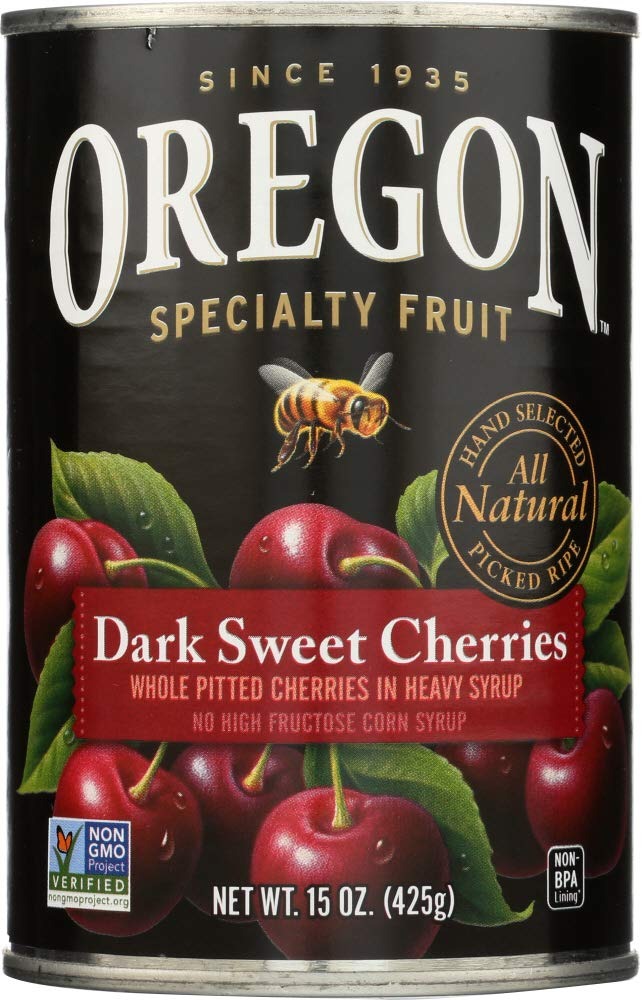
Item Name: Oregon Specialty Fruit, Dark Sweet Cherries, 15 oz
Value: 1.0
Unit: Count

Price: 4.47